Laboratory mouse

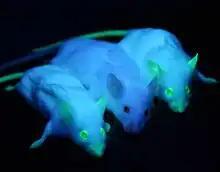
Two mice expressing enhanced green fluorescent protein under UV-illumination flanking one plain mouse from the non-transgenic parental line

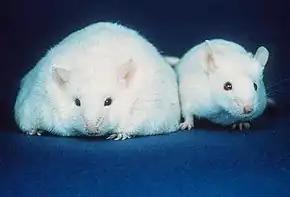
Comparison of a knockout obese mouse (left) and a normal laboratory mouse (right)

Various mutant strains of mice have been created by a number of methods. A small selection from the many available strains includes -